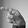
ASL letter: P